A Coruña

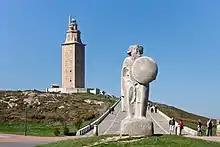
Celtic King Breogan in A Coruña

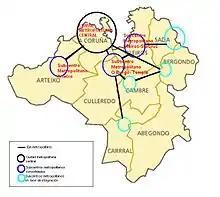
Metropolitan area map

On 16 January 1809, A Coruña was the site of the Battle of Corunna during the Peninsular War, in which British troops fought against the French to cover the embarkation of British troops after their retreat. In this battle General Sir John Moore was killed.